Airports Commission

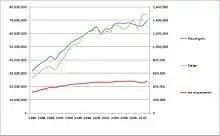
Heathrow traffic statistics

As a result, its status as a global hub airport has been declining in terms of the growth in passenger numbers and number of destinations served, compared to its competitor hub airports in Europe (Schiphol, Paris and Frankfurt) and in relation to the recent rapid growth of Middle Eastern airports (Istanbul, Dubai, Abu Dhabi and Doha).